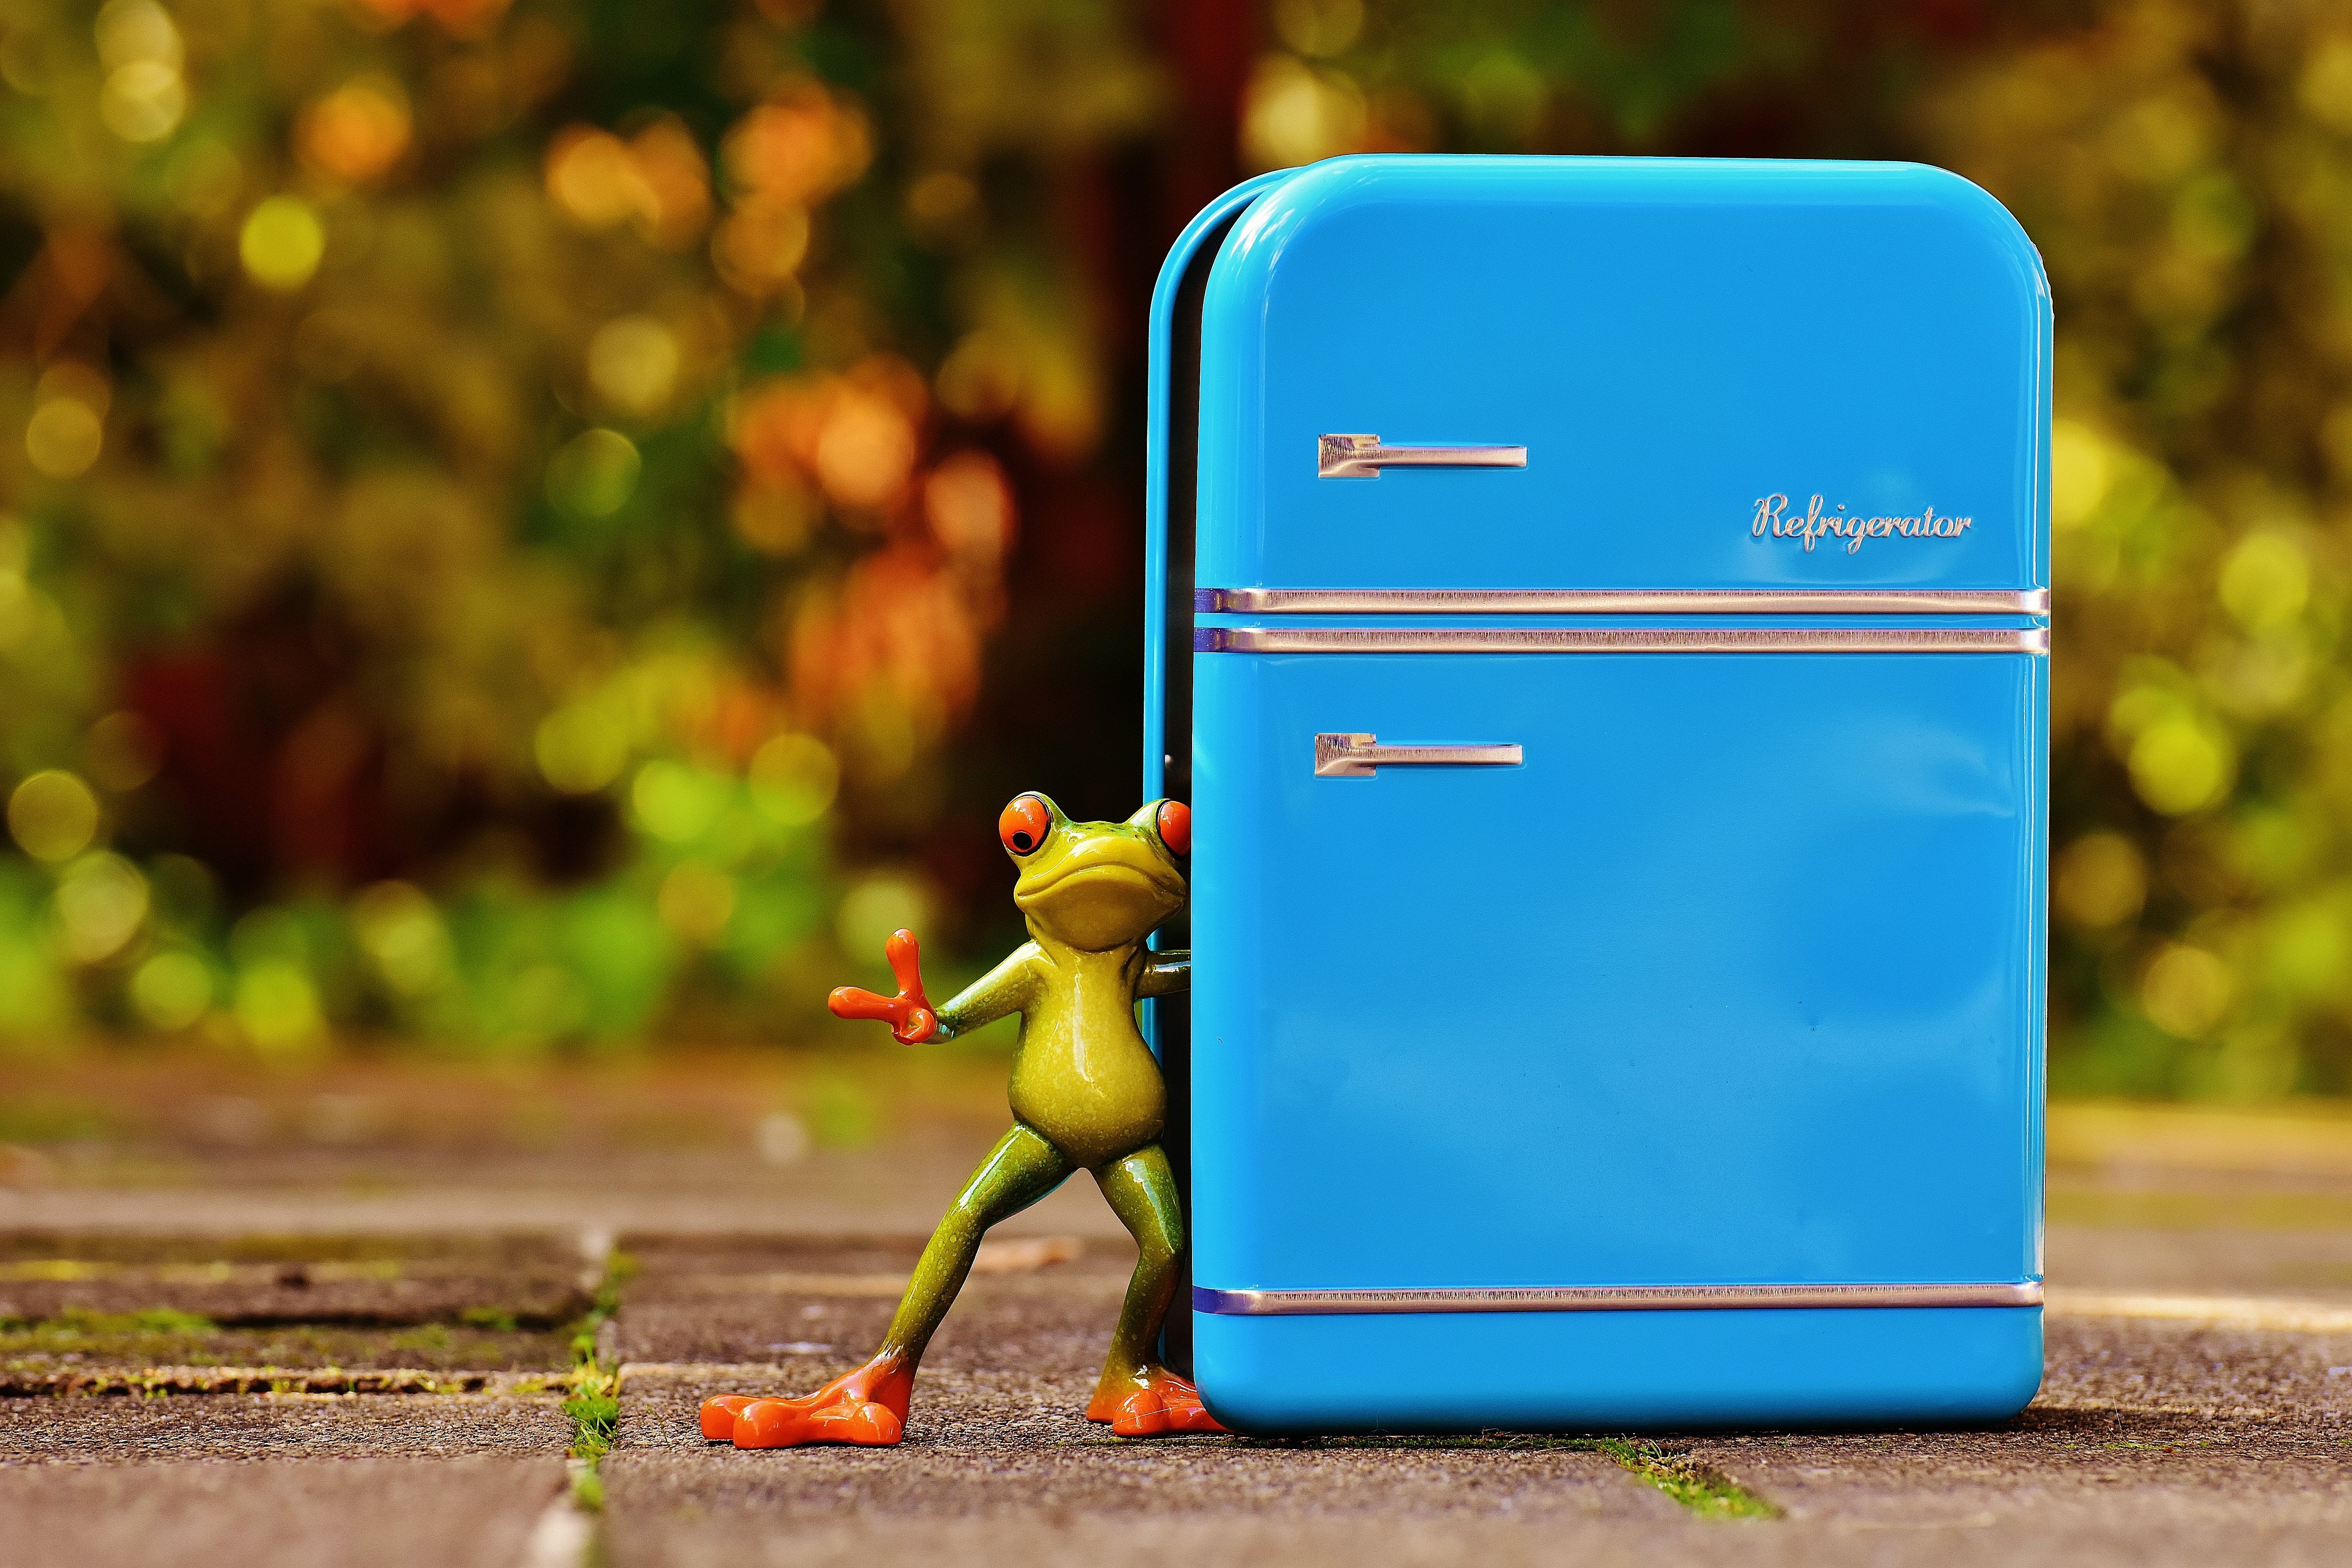
play, cute, green, color, blue, frog, yellow, fig, fun, funny, frogs, refrigerator